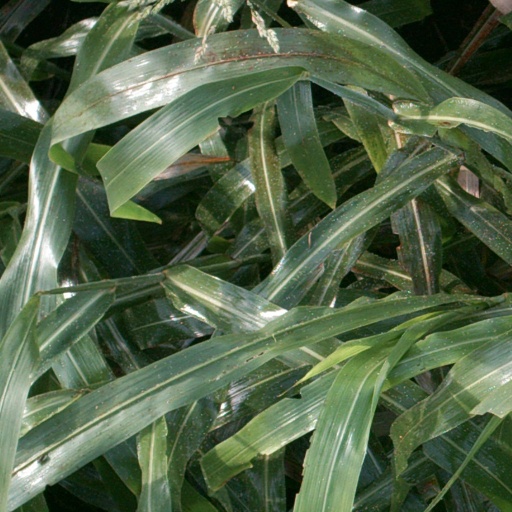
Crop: sorghum